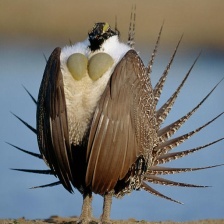
Species: GREATOR SAGE GROUSE
Scientific name: CENTROCERCUS UROPHASIANUS
ImageNet parent category: black_grouse